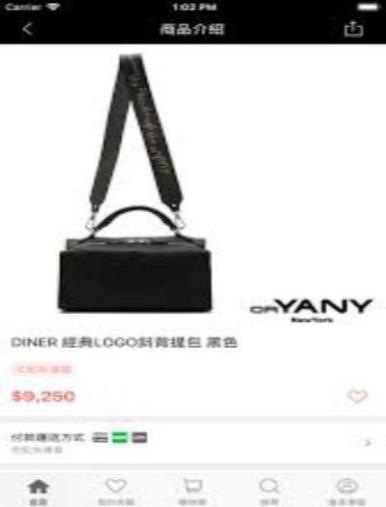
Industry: Clothes